Oscar Ludvig Stoud Platou

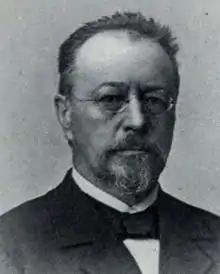
Oscar Ludvig Stoud Platou

Oscar Ludvig Stoud Platou (16 July 1845 – 17 January 1929) was a Norwegian jurist. After fourteen years as an assessor in Oslo City Court from 1876 to 1890, he was a professor at the Royal Frederick University from 1890 to 1920.